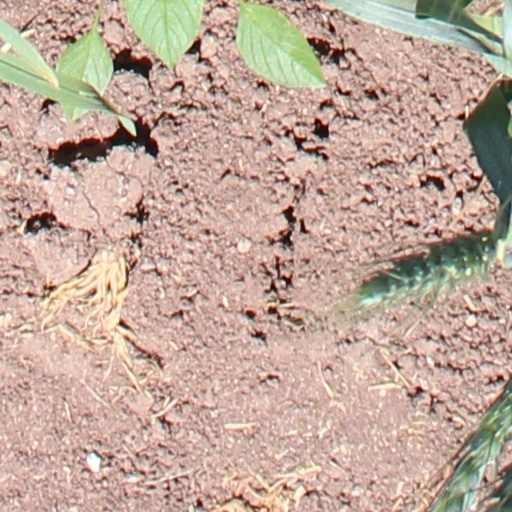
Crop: wheat